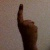
The image shows a hand gesture representing the number 1 in Indian Sign Language.